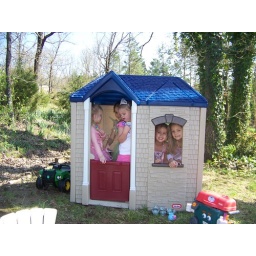
This house was grandma's gift. The girls had a blast in it. All of them in it at once was a hoot.